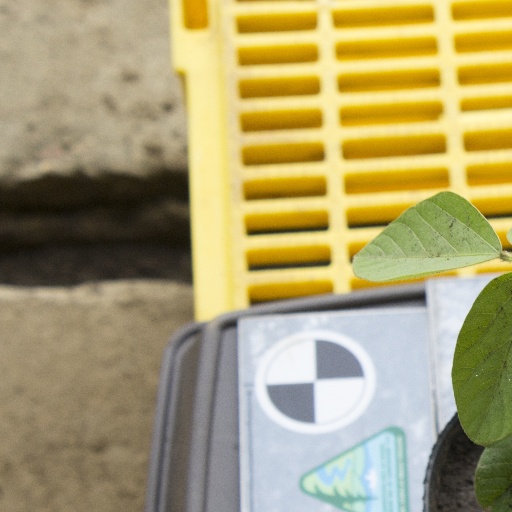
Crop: soybean